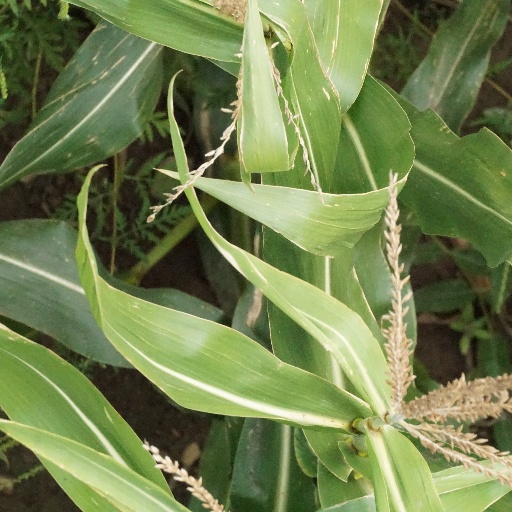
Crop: maize; corn